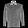
Label: Shirt